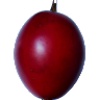
Label: Tamarillo 1